Describe the emotion expressed in this image:  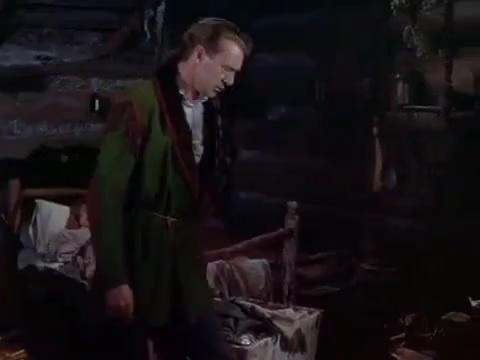
This person displays Fear, valence and arousal with moderate intensity.